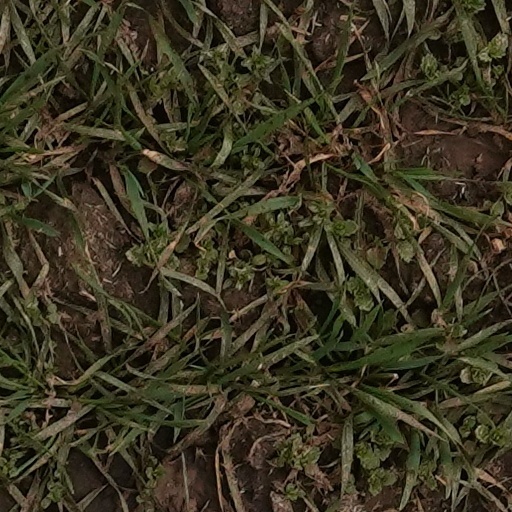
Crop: wheat